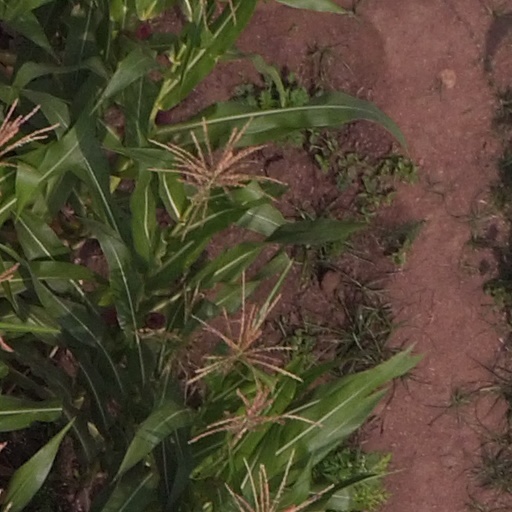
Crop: maize; corn